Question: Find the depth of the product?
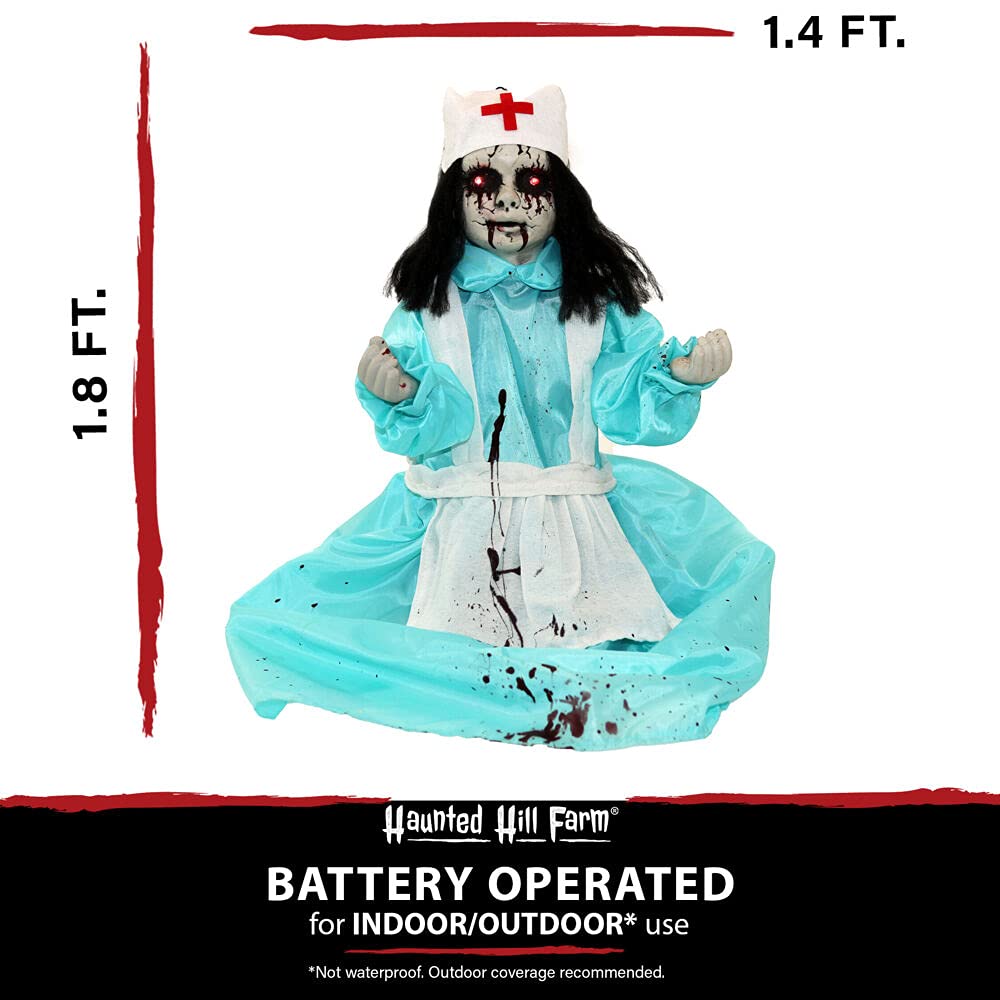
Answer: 1.4 foot